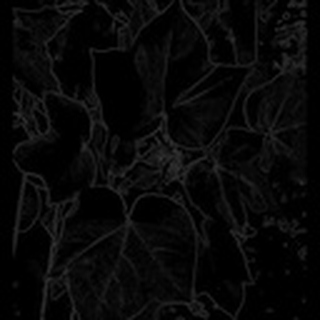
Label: healthy_cotton